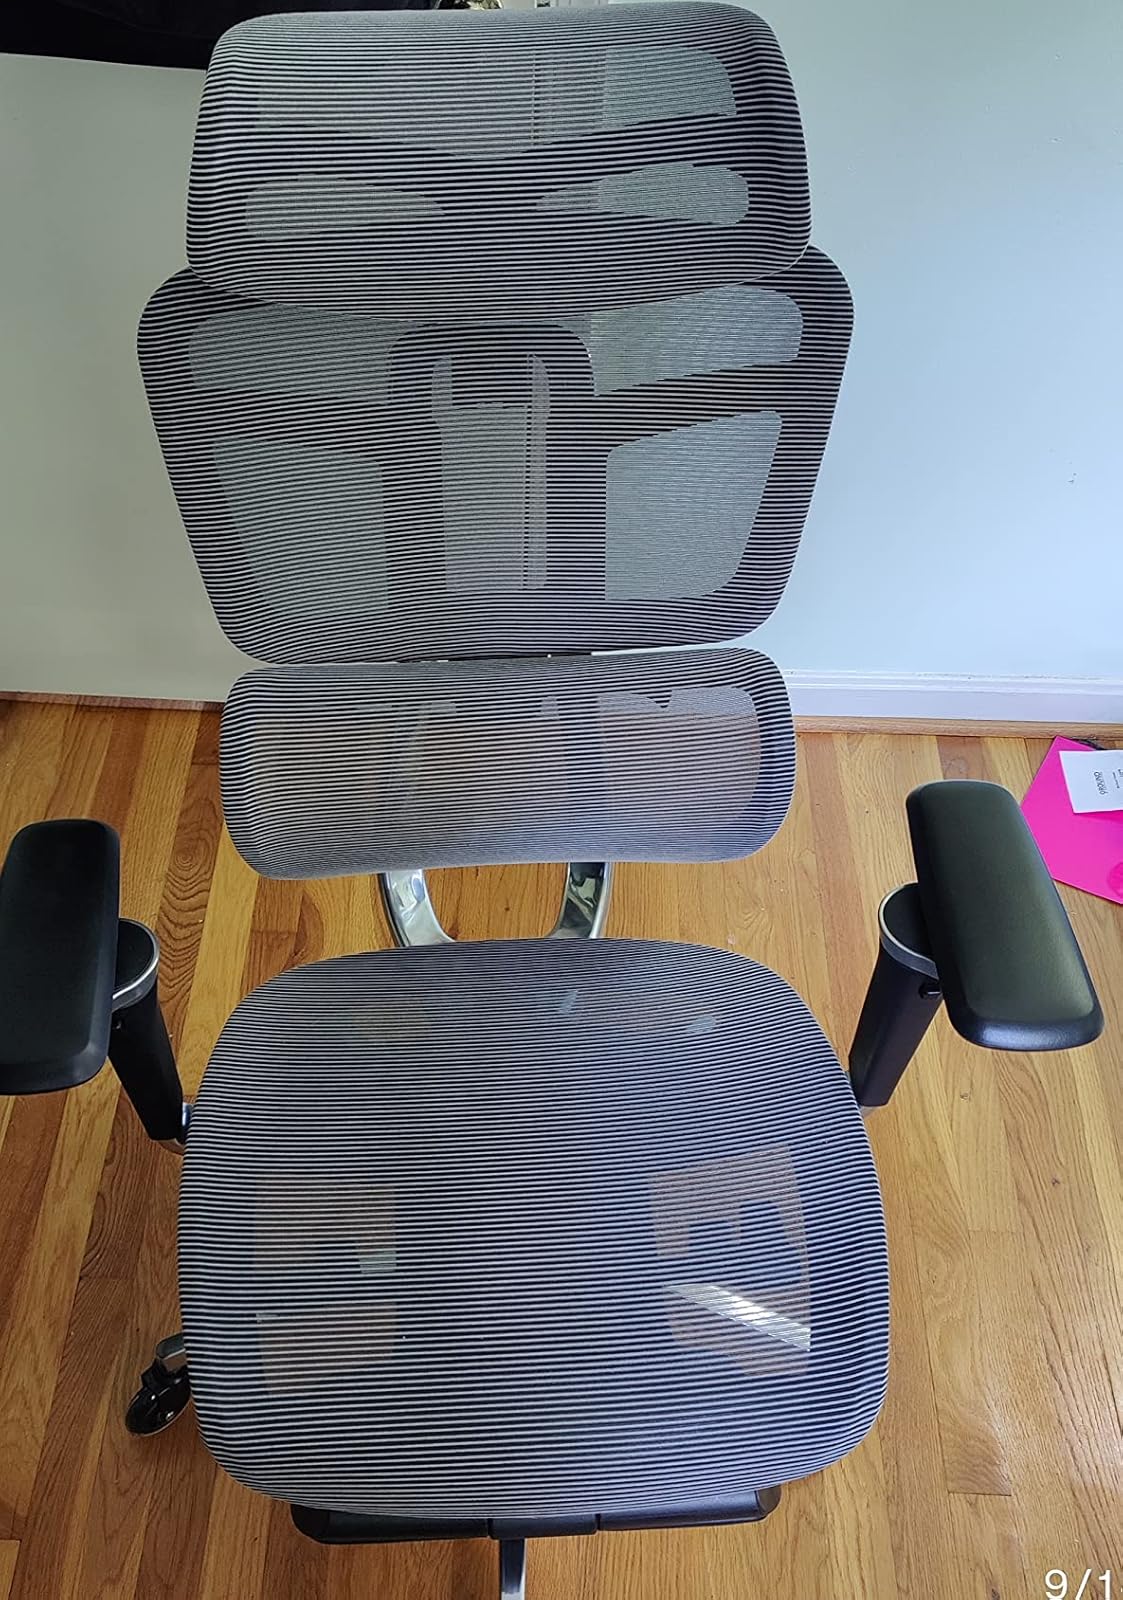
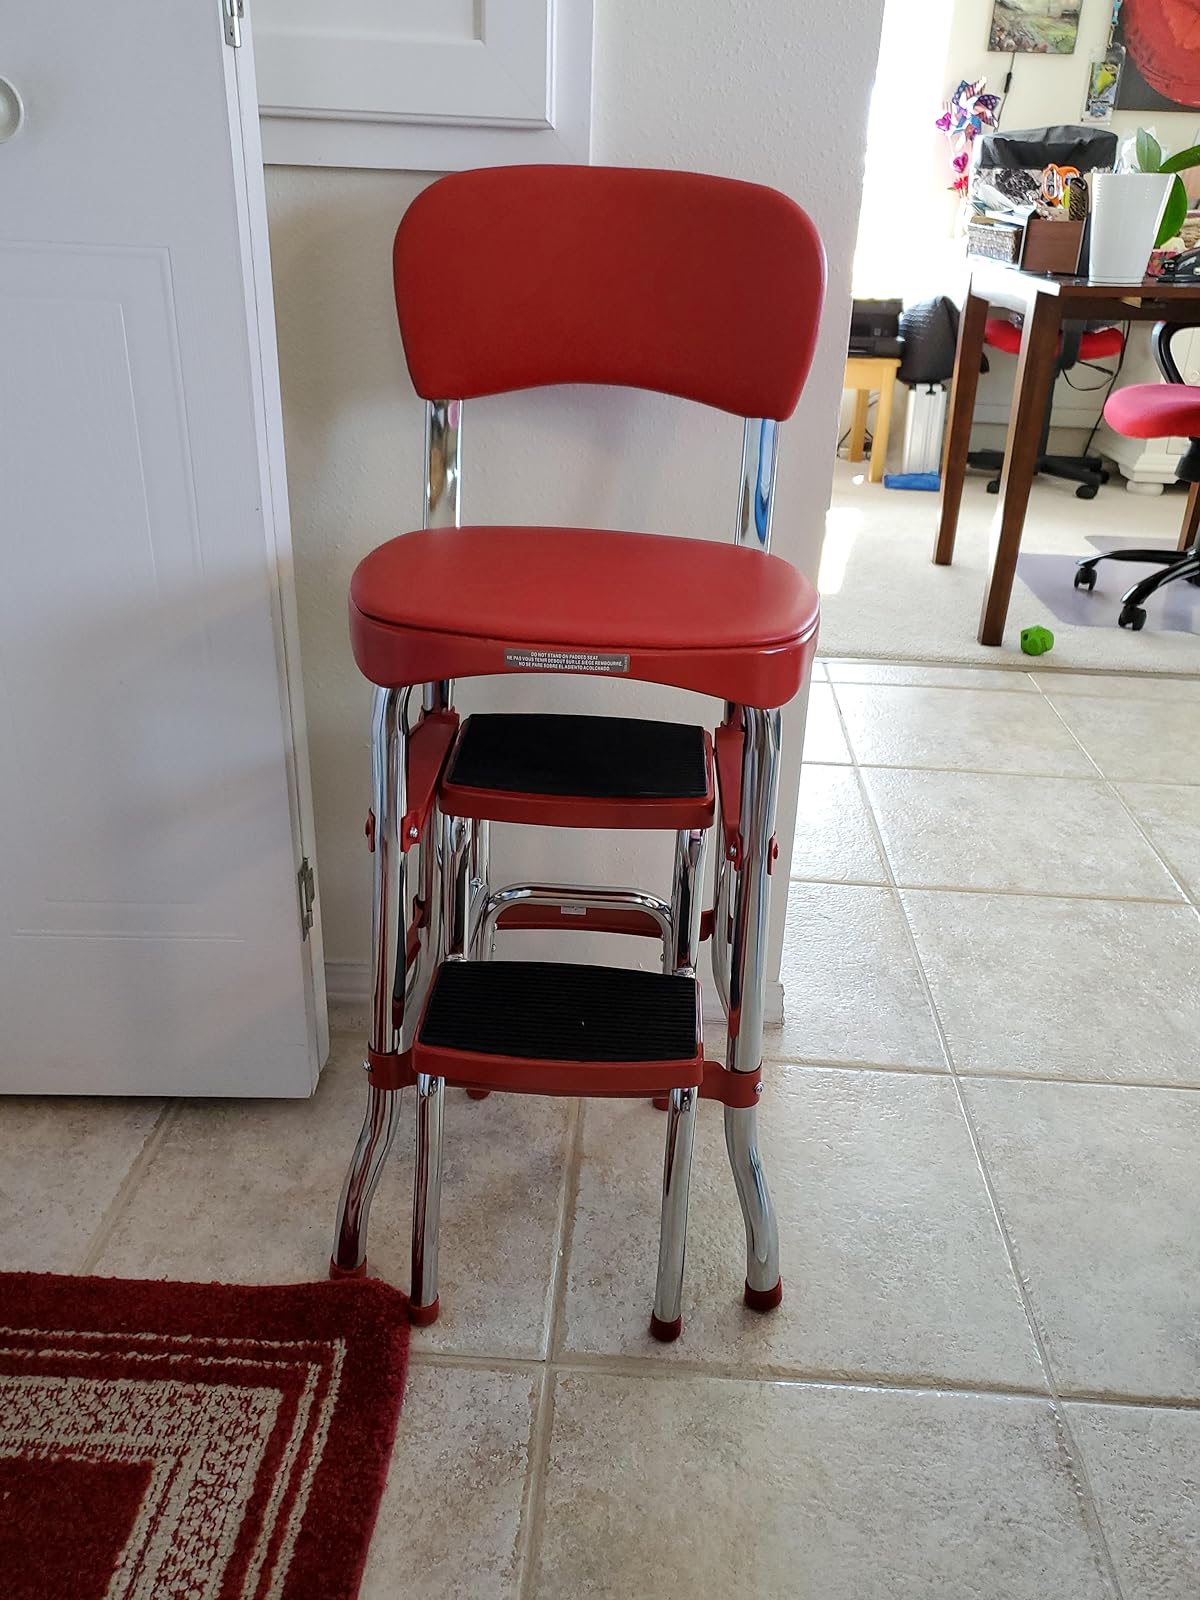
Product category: items_chair
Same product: no